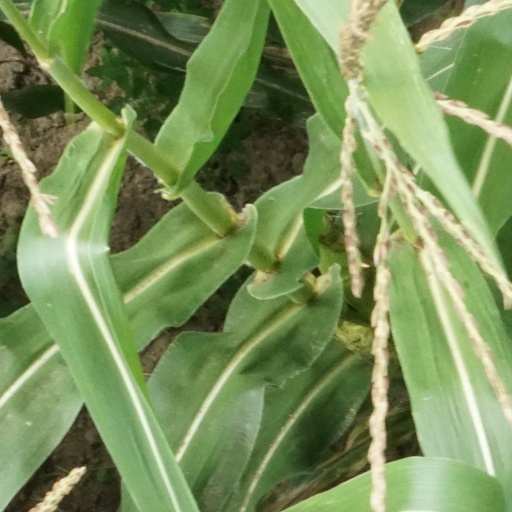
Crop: maize; corn